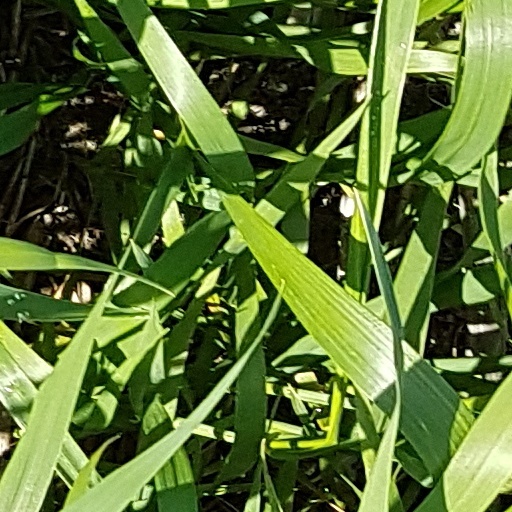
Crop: wheat